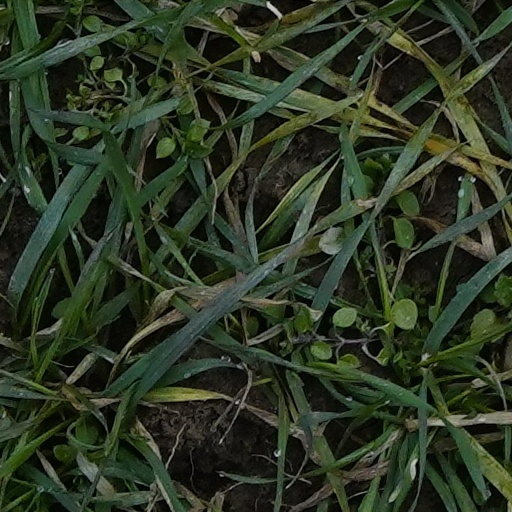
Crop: wheat